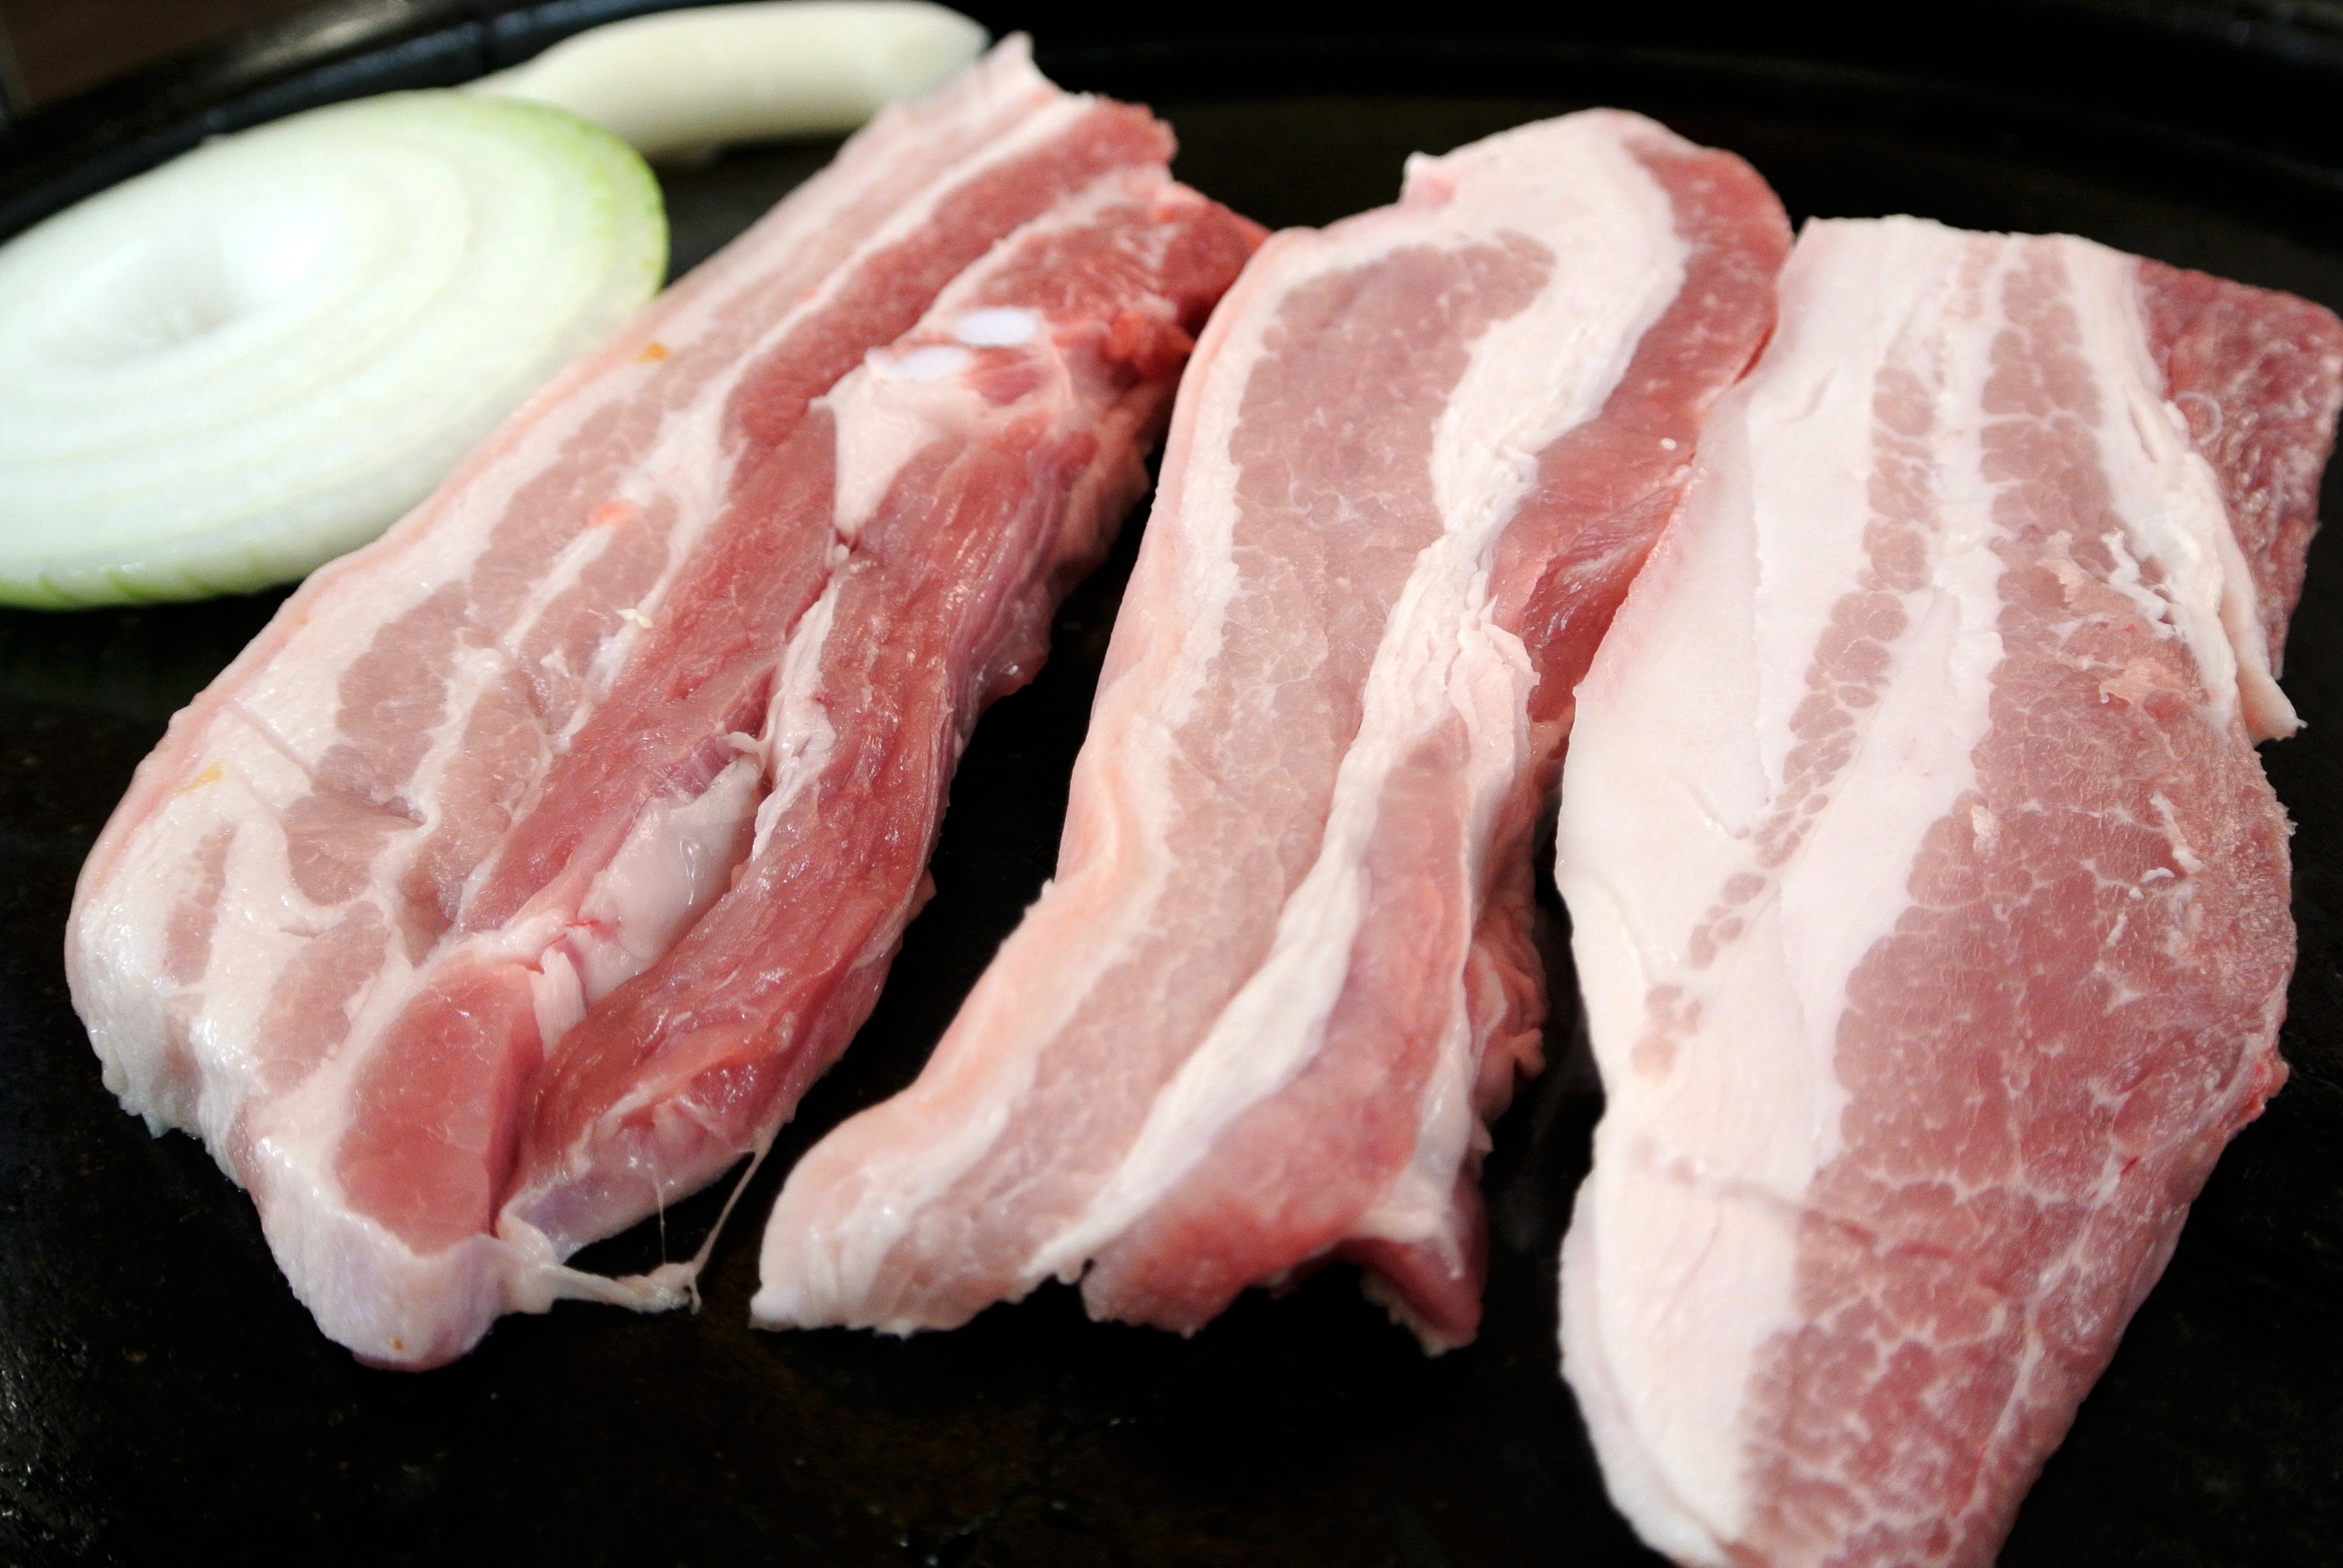
dish, food, meat, pork, cuisine, asian food, pig, republic of korea, flesh, korean food, red meat, yakiniku, barbecues, samgyeop, animal source foods, kobe beef, sirloin steak, samgyeopsal, lamb and mutton, back bacon, horse meat, wagyu beef, matsusaka beef